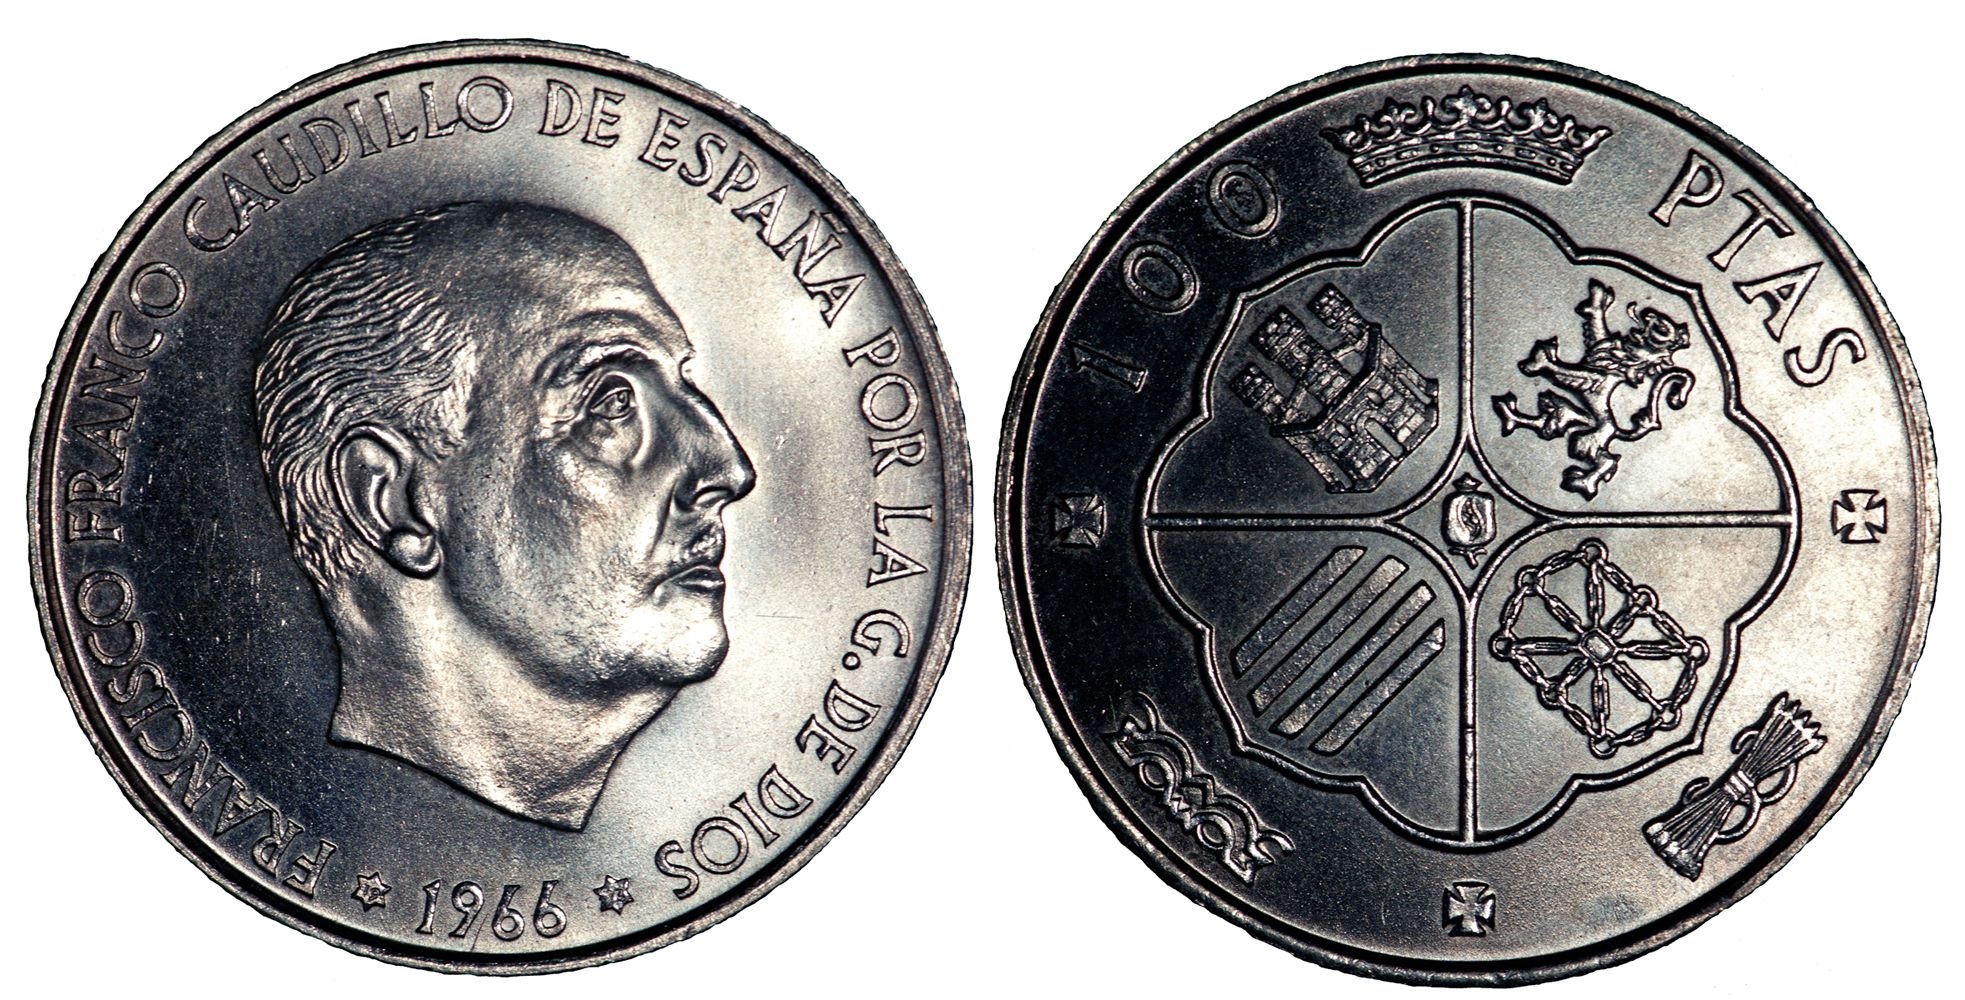
old, europe, metal, money, cash, spain, silver, currency, coin, change, numismatic, shiny, payment, financial, coins, exchange, monetary, pesetas